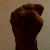
The image shows a hand gesture representing the letter 'S' in Indian Sign Language.